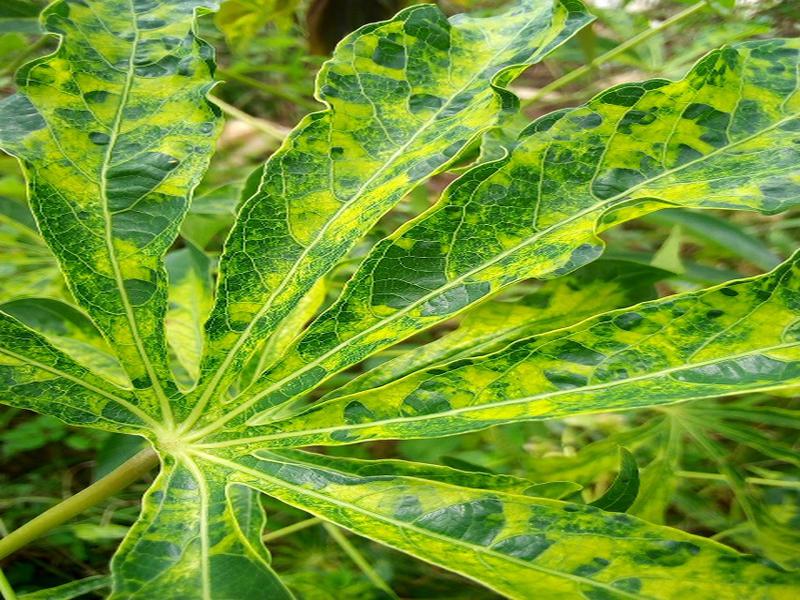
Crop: cassava
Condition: mosaic_disease